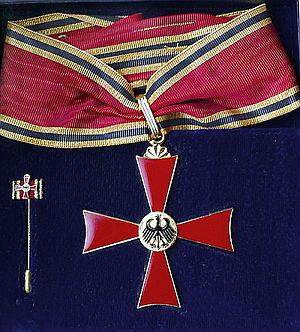
Carl Diem est un universitaire allemand, pédagogue et théoricien du sport et de l'éducation physique, né le 24 juin 1882 à Wurtzbourg et décédé le 17 décembre 1962 à Cologne, dont l'action a été déterminante pour le développement du sport allemand et de l'olympisme. Cependant, bien qu'il n'ait pas été mis en cause à la Libération, son attitude pendant la Seconde Guerre mondiale donne toujours lieu à controverse.